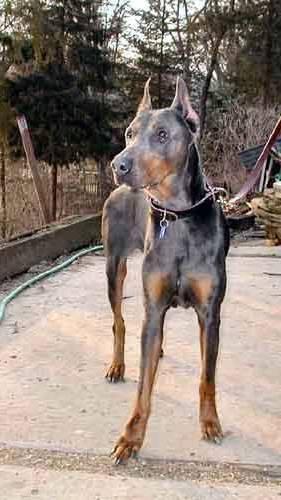
dog